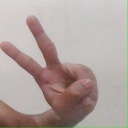
अक्षर: ऐ